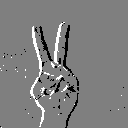
ASL letter: v